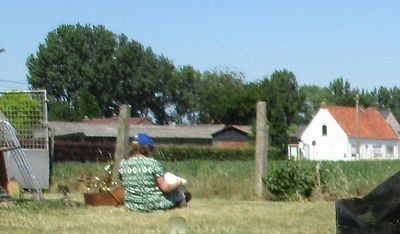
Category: cabinet